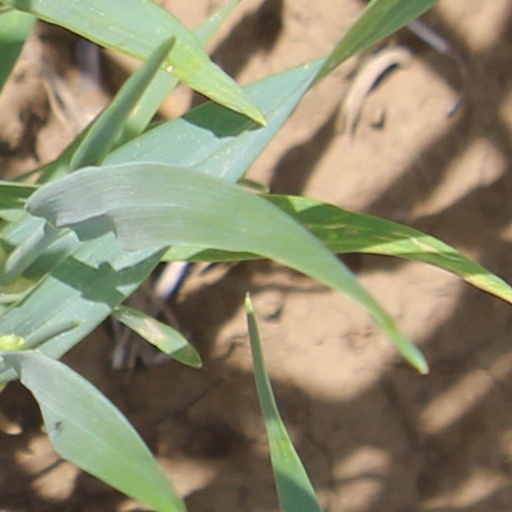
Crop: wheat